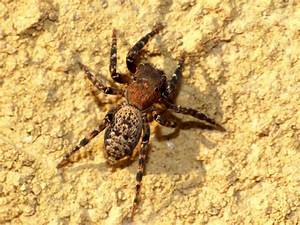
Label: ragno